Kalamazoo Hornets

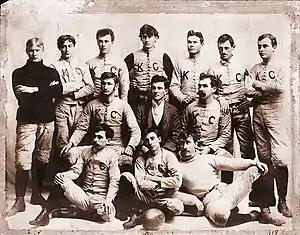
1892 Kalamazoo football team

College football has been played at Kalamazoo since 1892, when the school completed a record of 0 wins and 2 losses, both to the Olivet Comets. The school's first win came two years later in 1894 with a 16–4 victory over the Kalamazoo YMCA. It was 1895 before the school defeated another college football team, with a 12–8 victory over the Alma Scots.